Isle of Man Railway locomotives

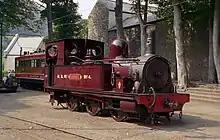
"Caledonia" at Laxey on the Manx Electric Railway in 1995 during the International Railway Festival celebrations when it operated on both this electric line and the Snaefell Mountain Railway

Another locomotive was ordered from Beyer Peacock in 1910 (works number 5382) and named after one of the company directors. It is one of the railway's most used locomotives, having seldom been out of service until withdrawn with a defective boiler in 1992.